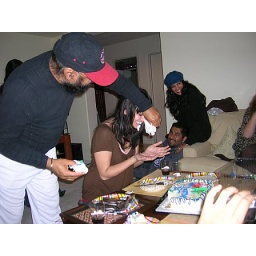
rav smooshing cake in my face